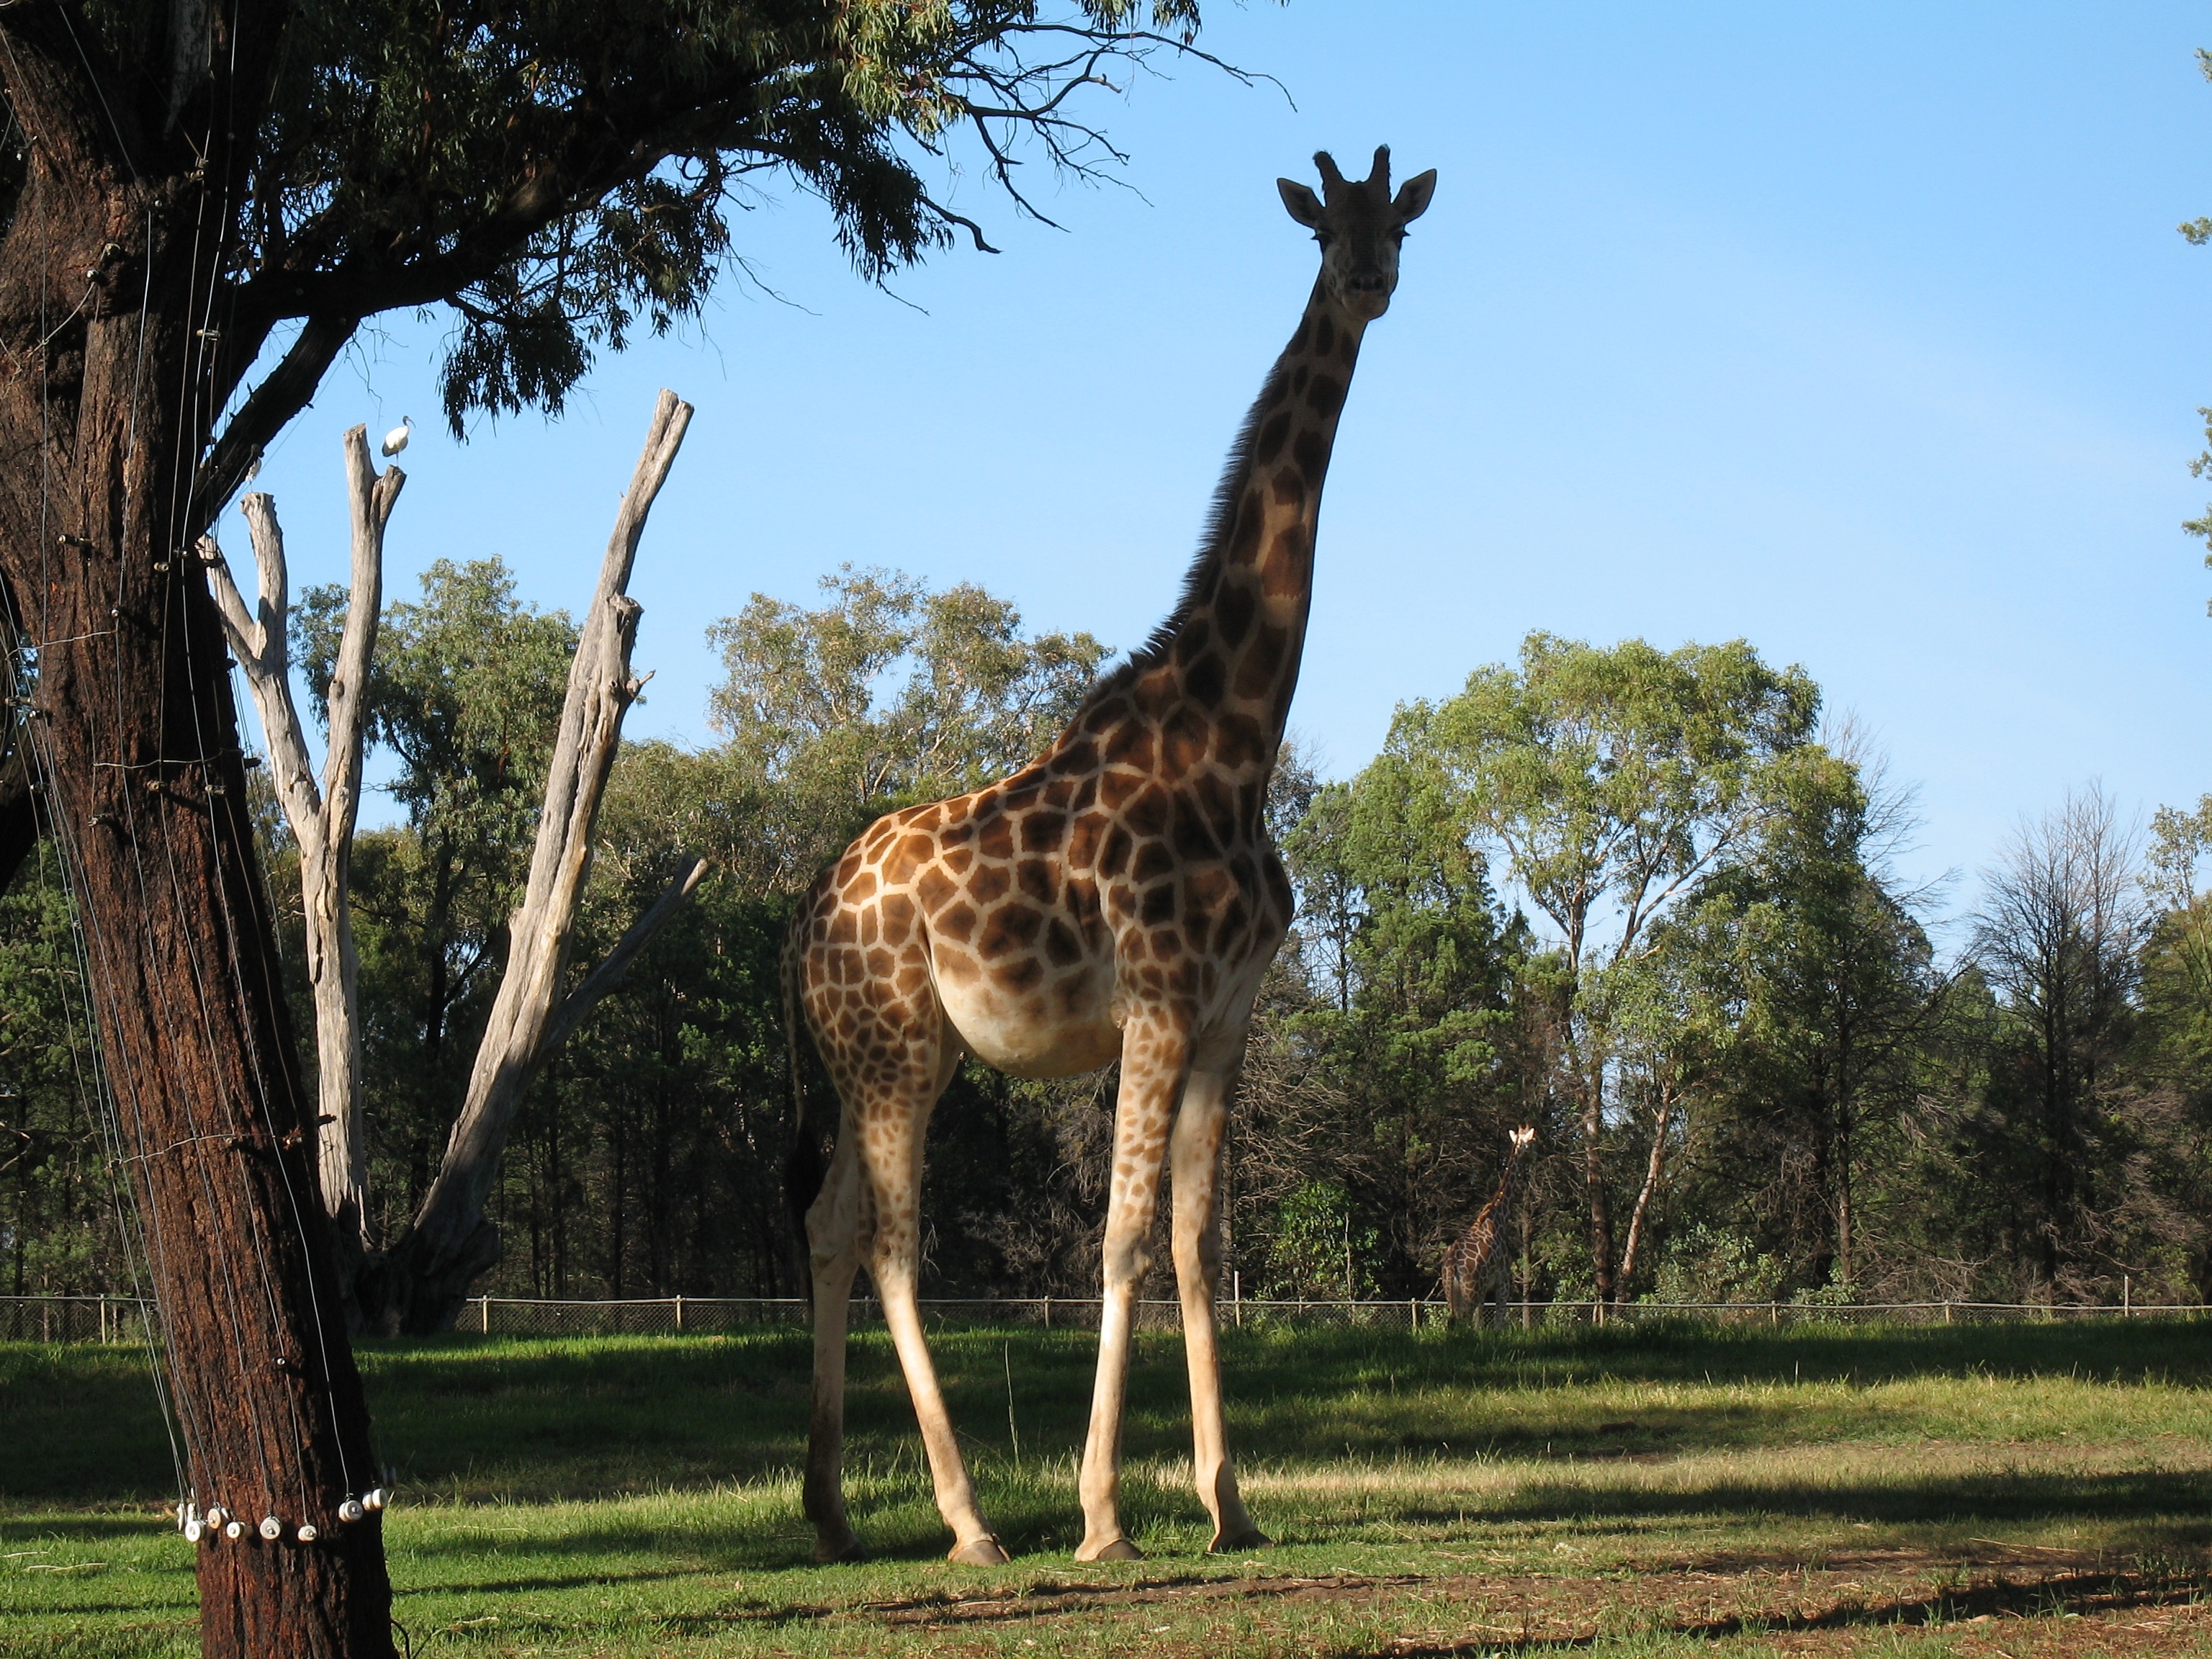
adventure, animal, wildlife, wild, zoo, mammal, fauna, savanna, giraffe, captivity, tall, safari, captive, giraffidae